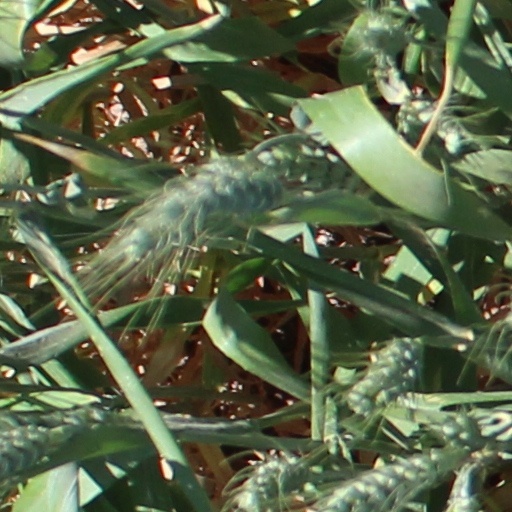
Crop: wheat